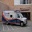
Label: ambulance